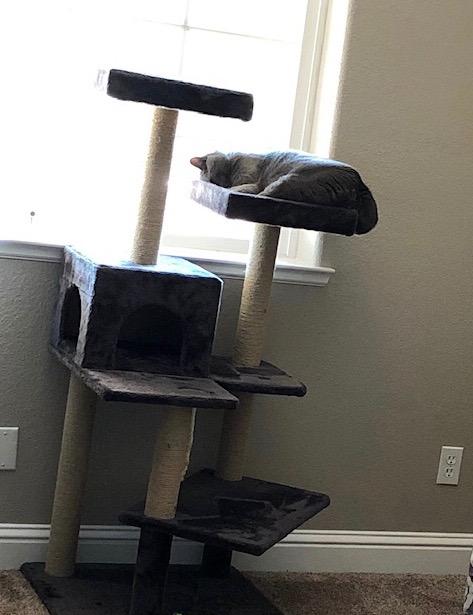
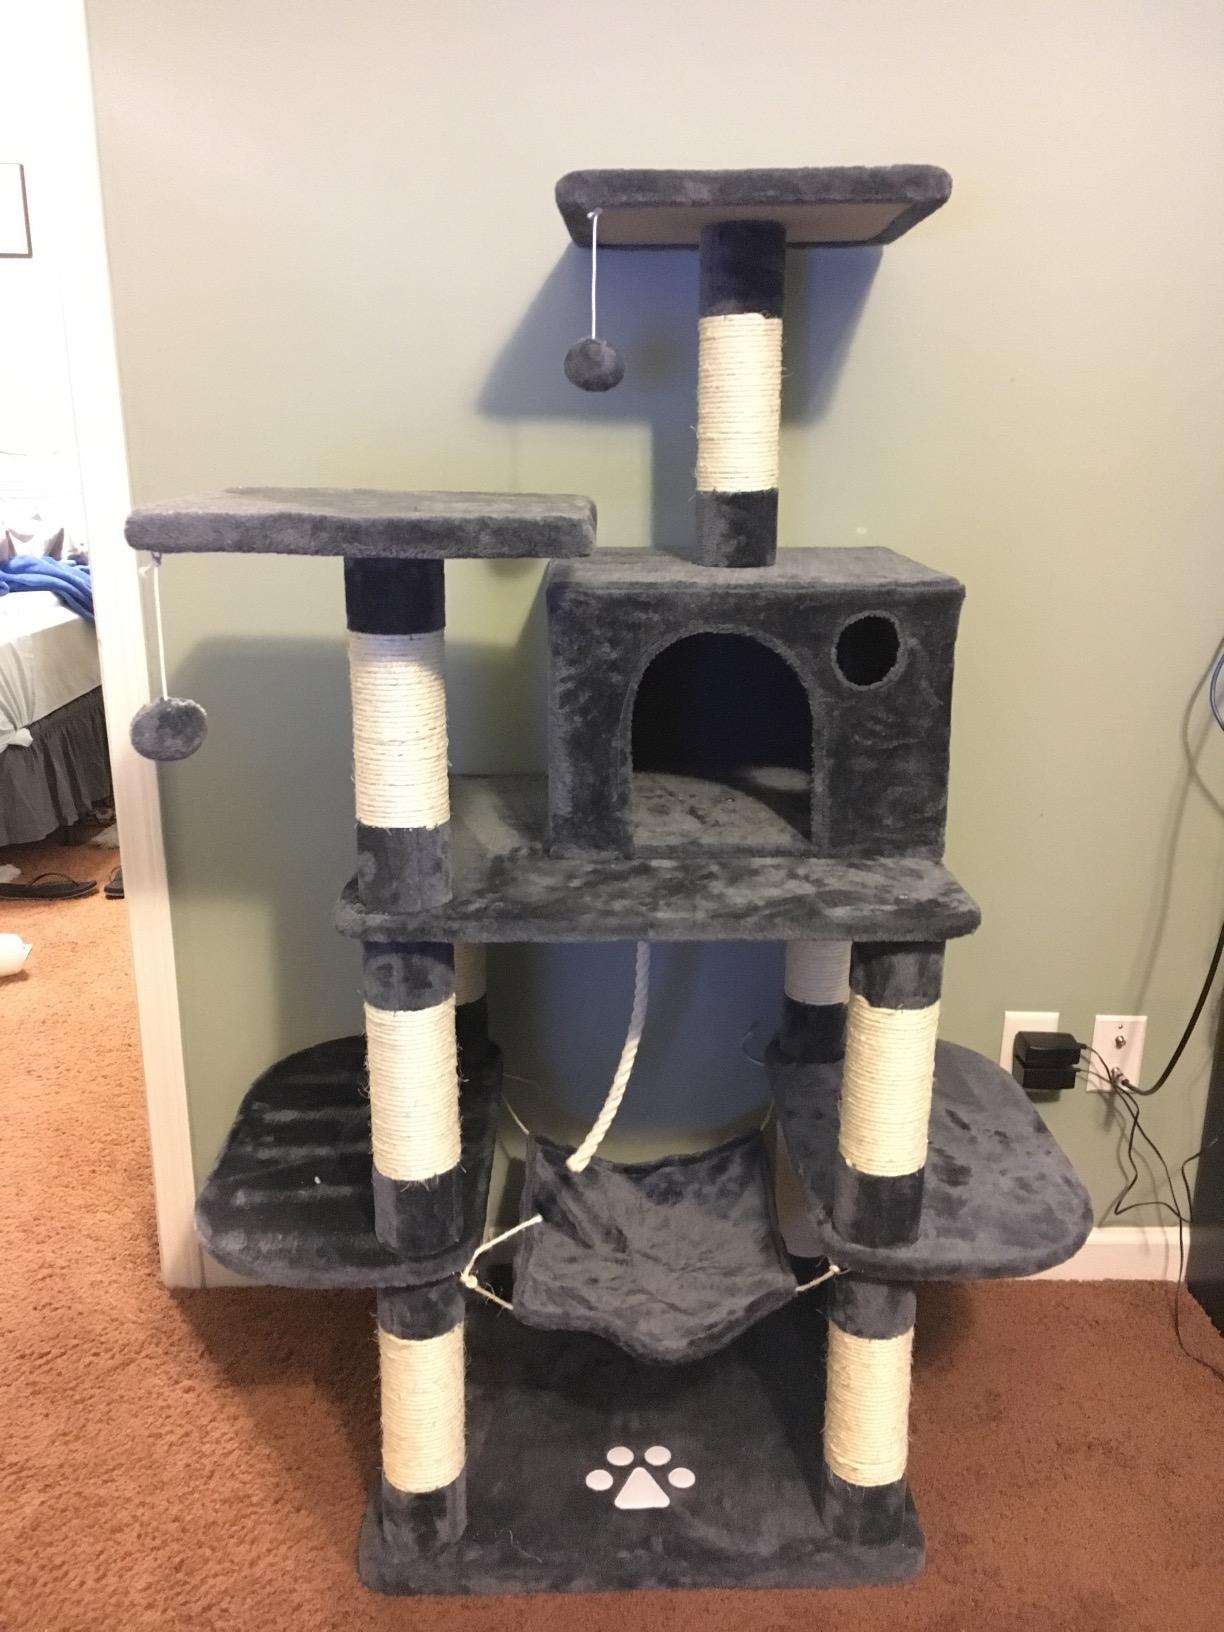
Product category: items_cat tree
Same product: no